Riccardo Bonadio

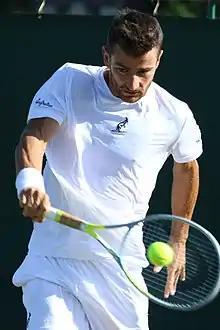
Bonadio at the 2022 Wimbledon Championships

Bonadio has a career high ATP singles ranking of world No. 164 achieved on 22 May 2023. He also has a career high doubles ranking of world No. 278 achieved on 21 March 2022.